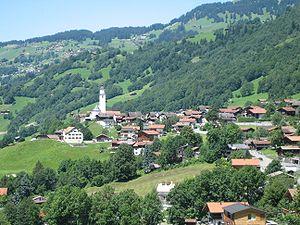
Saas, appelée également Saas im Prättigau, est une localité et une ancienne commune suisse du canton des Grisons, située dans la région de Prättigau/Davos et la vallée du Prättigau.